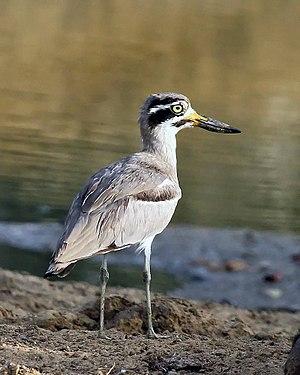
Le parc national de Yala ou parc national Ruhuna est le deuxième plus grand parc national du Sri Lanka et le plus visité. Le parc est situé dans la région sud-est du pays dans la province du Sud et la province d'Uva. Le parc couvre 979 km2 et est situé à environ 300 km de Colombo. Il a été initialement désigné comme un sanctuaire de vie sauvage en 1900, et avec le parc national de Wilpattu, il fut l'un des deux premiers parcs nationaux créés au Sri Lanka en étant élevé à ce rang en 1938. Le parc est surtout connu pour sa richesse en animaux sauvages et joue un rôle important pour la conservation de l'Élephant du Sri Lanka et des oiseaux d'eau.